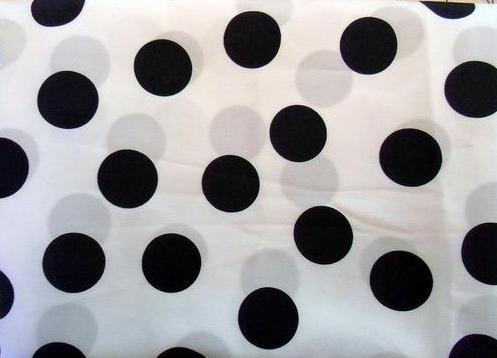
Texture: dotted